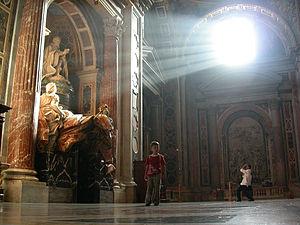
Le Tombeau du pape Alexandre VII est un monument sculptural dessiné et partiellement réalisé par l'artiste italien Le Bernin. Elle est située dans le transept sud de la basilique Saint-Pierre au Vatican. Cette œuvre est commandée par le pape Alexandre VII lui-même. La construction du monument ne commence qu'en 1671 et n'est achevée qu'en 1678, soit onze ans après la mort du pape. À l'âge de 81 ans, c'est la dernière grande commande sculpturale du Bernin avant sa mort en 1680.